Casio 9850 series

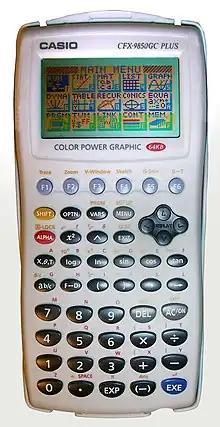
Casio CFX-9850GC Plus

CFX models are capable of displaying three colors: orange, blue and green. The colors are handled much like a multi-level grayscale display, in that altering the contrast of a pixel changes its color. A light contrast displays orange, then as the contrast increases, the color becomes blue, then green at a dark contrast.